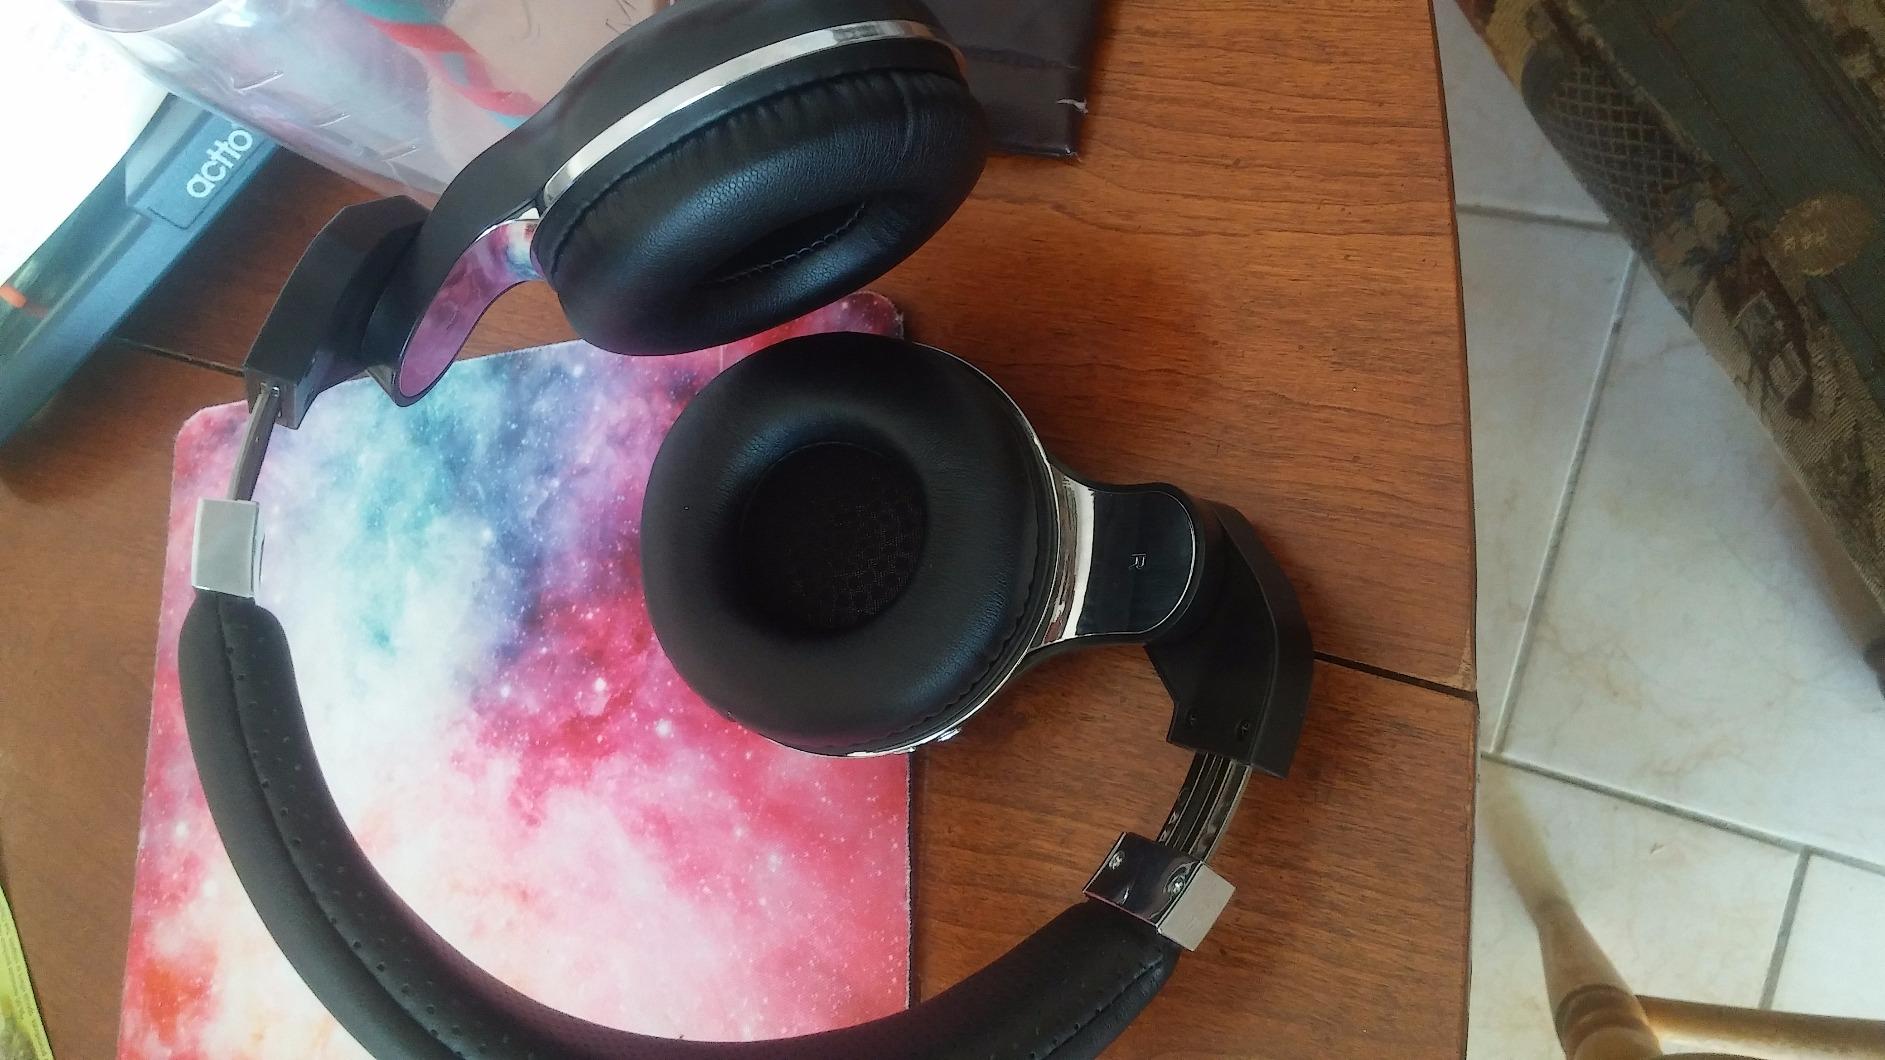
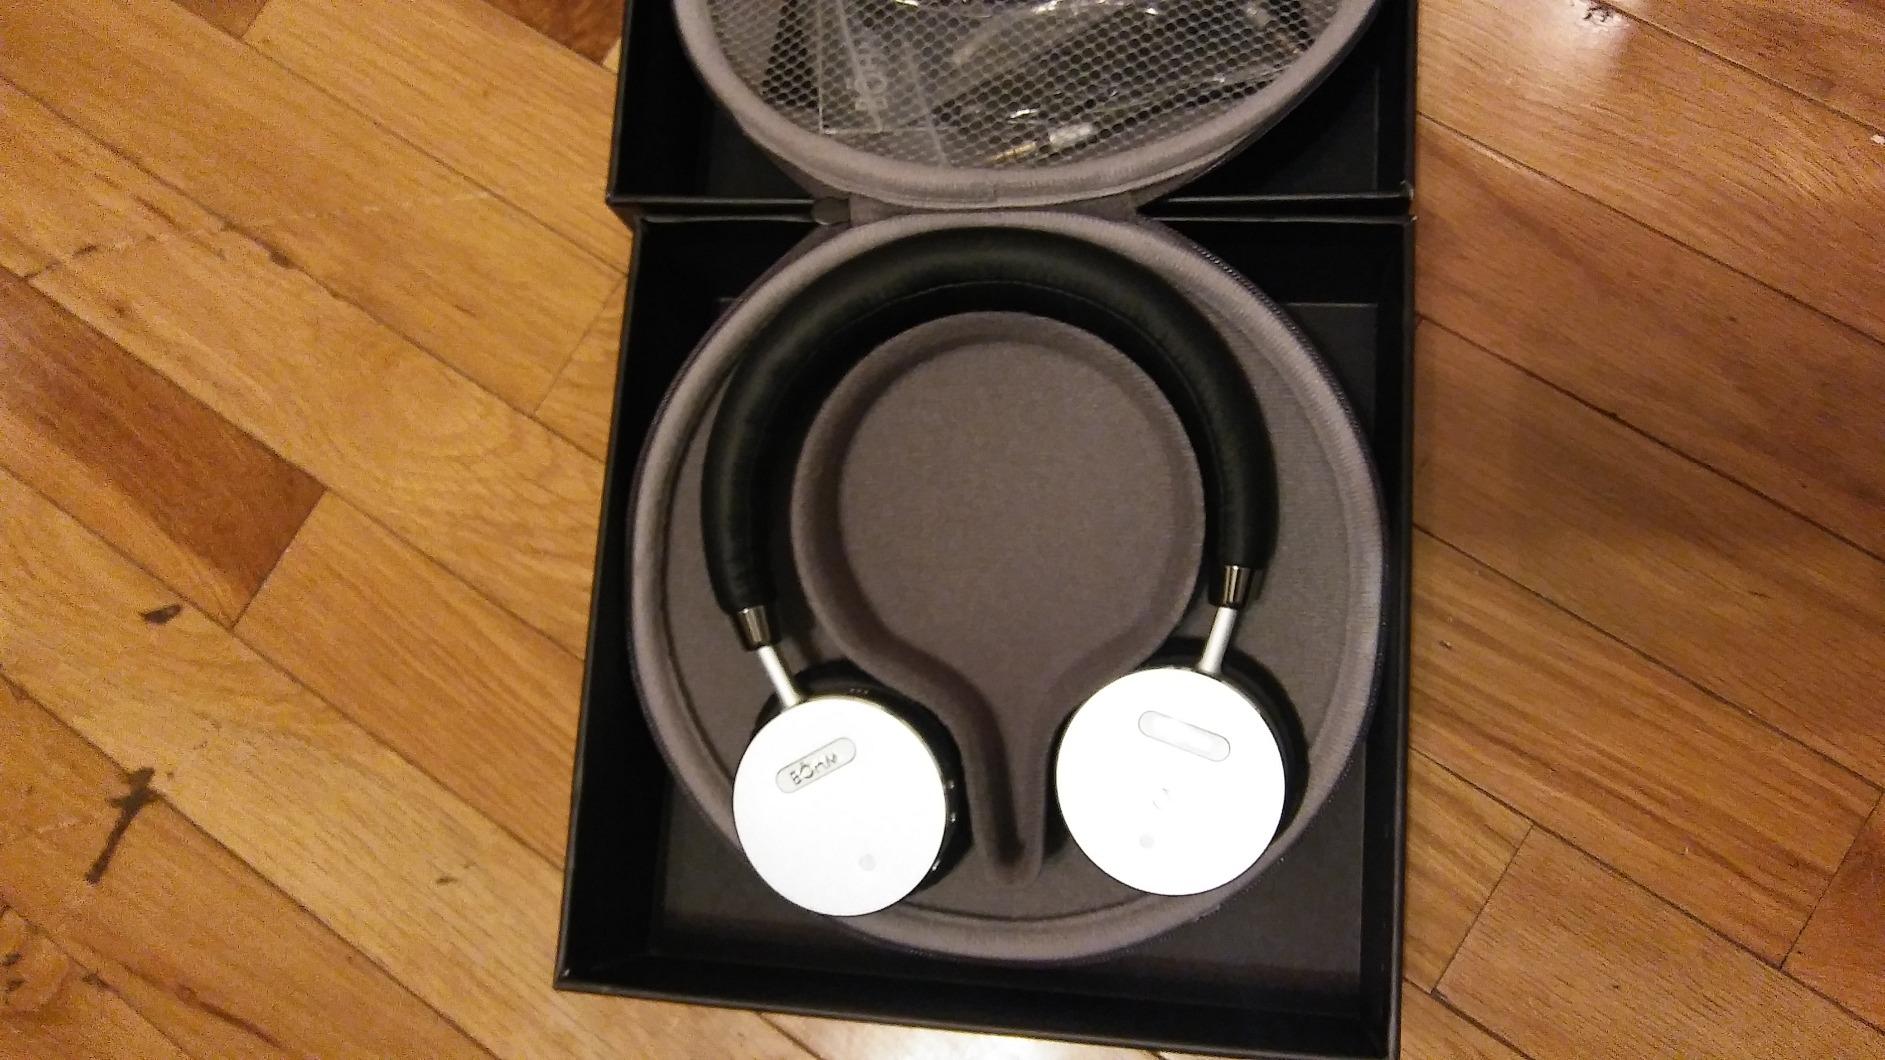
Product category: headphones
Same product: no